Sigismund III Vasa

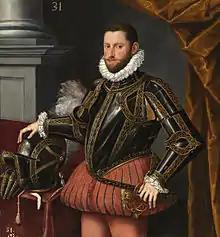
Archduke Ernest of Austria, whose correspondence with Sigismund caused a political crisis.

At the subsequent Sejm session, assembled in March 1590, Zamoyski persuaded the gathered deputies and representatives to exclude Archduke Maximilian from future candidacy to the throne, describing the possibility of Austrian intrigues and the looming threat of the Turkish Empire. His opponents, headed by Primate Karnkowski, formed an informal confederation immediately after the Sejm rose to protest the decrees. All of the decrees of the first Sejm were rescinded by a second Sejm which sat at the end of the same year: the Hetmanship was suspended, the party of Maximilian was amnestied, the Zborowskis were rehabilitated, and Zamoyski's counterparts were removed from the royal court. Tensions between Sweden and Poland grew further over the ownership of Estonia following the dissolution of the Livonian Order; Zamoyski held Sigismund accountable for the dispute.